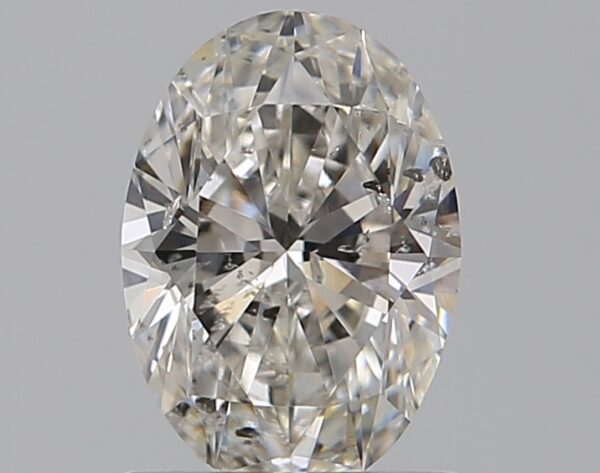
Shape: oval
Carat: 0.9
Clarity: SI2
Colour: I
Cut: EX
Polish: EX
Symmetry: VG
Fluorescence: N
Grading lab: GIA
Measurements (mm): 7.61 x 5.34 x 3.4